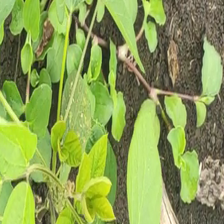
Weed species: Kena_(Commplina_benghalensio)